Kvilda

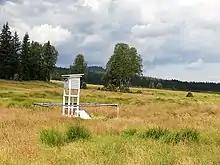
"Perla" weather station in Jezerní slať

Kvilda enjoys a version of wet Subarctic climate (Dfc) with cold and wet conditions year round. The municipality, specifically the moor Jezerní slať and its weather station named Perla, holds several temperature records. It is one of the coldest places in the country with average annual temperature of . The lowest measured temperature is recorded on 30 January 1987. It also holds the record of the highest average of below-zero days per annum, which is 252 days. The total annual amount of precipitation is up to 1,300 mm. The station Perla has been in operation since October 1985.